List of The Crocodile Hunter episodes

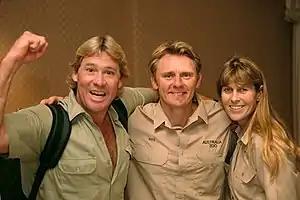
The cast of "The Crocodile Hunter."

"The Crocodile Hunter" is a wildlife documentary television series that was hosted by Steve Irwin and his wife, Terri. The series became popular due to Irwin's unconventional method and hands-on approach to nature.